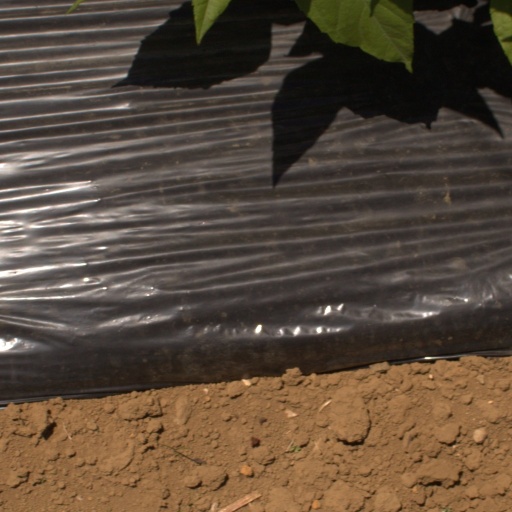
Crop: Jerusalem artichoke